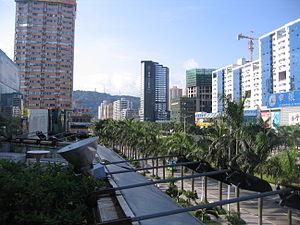
Zhuhai, Province du Guangdong, Chine, Quartier de Gongbei, Route Yingbin Sud 中文（中国大陆）‎: 中国广东省珠海市拱北区迎宾南路